Mycena vitilis

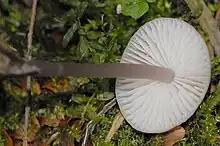
The whitish gills are narrowly adnate.

The cap of "M. vitilis" is initially conic or bell-shaped, but flattens out in maturity, and typically reaches dimensions of up to . When young, the cap margin is pressed against the stem, but as the cap expands it becomes bell-shaped or somewhat umbonate, and the margin flattens out or curves inward. The cap surface is initially hoary but soon becomes polished and slimy when moist, or shiny when dry. Even grooves on the cap margin indicate where the gills are located underneath. The cap color is beige (sometimes with a grayish tinge) with paler margins, fading to pale gray or nearly white in age. Occasionally, the mushroom cap has a strong brownish tint when fresh. Moist mushrooms have a slightly sticky surface. The flesh is thin but pliant, grayish or pallid, cartilaginous, and lacks any distinctive odor and taste.